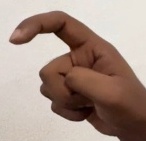
ASL sign: X